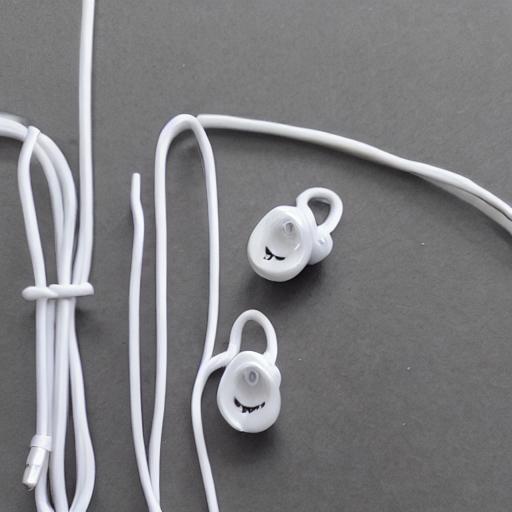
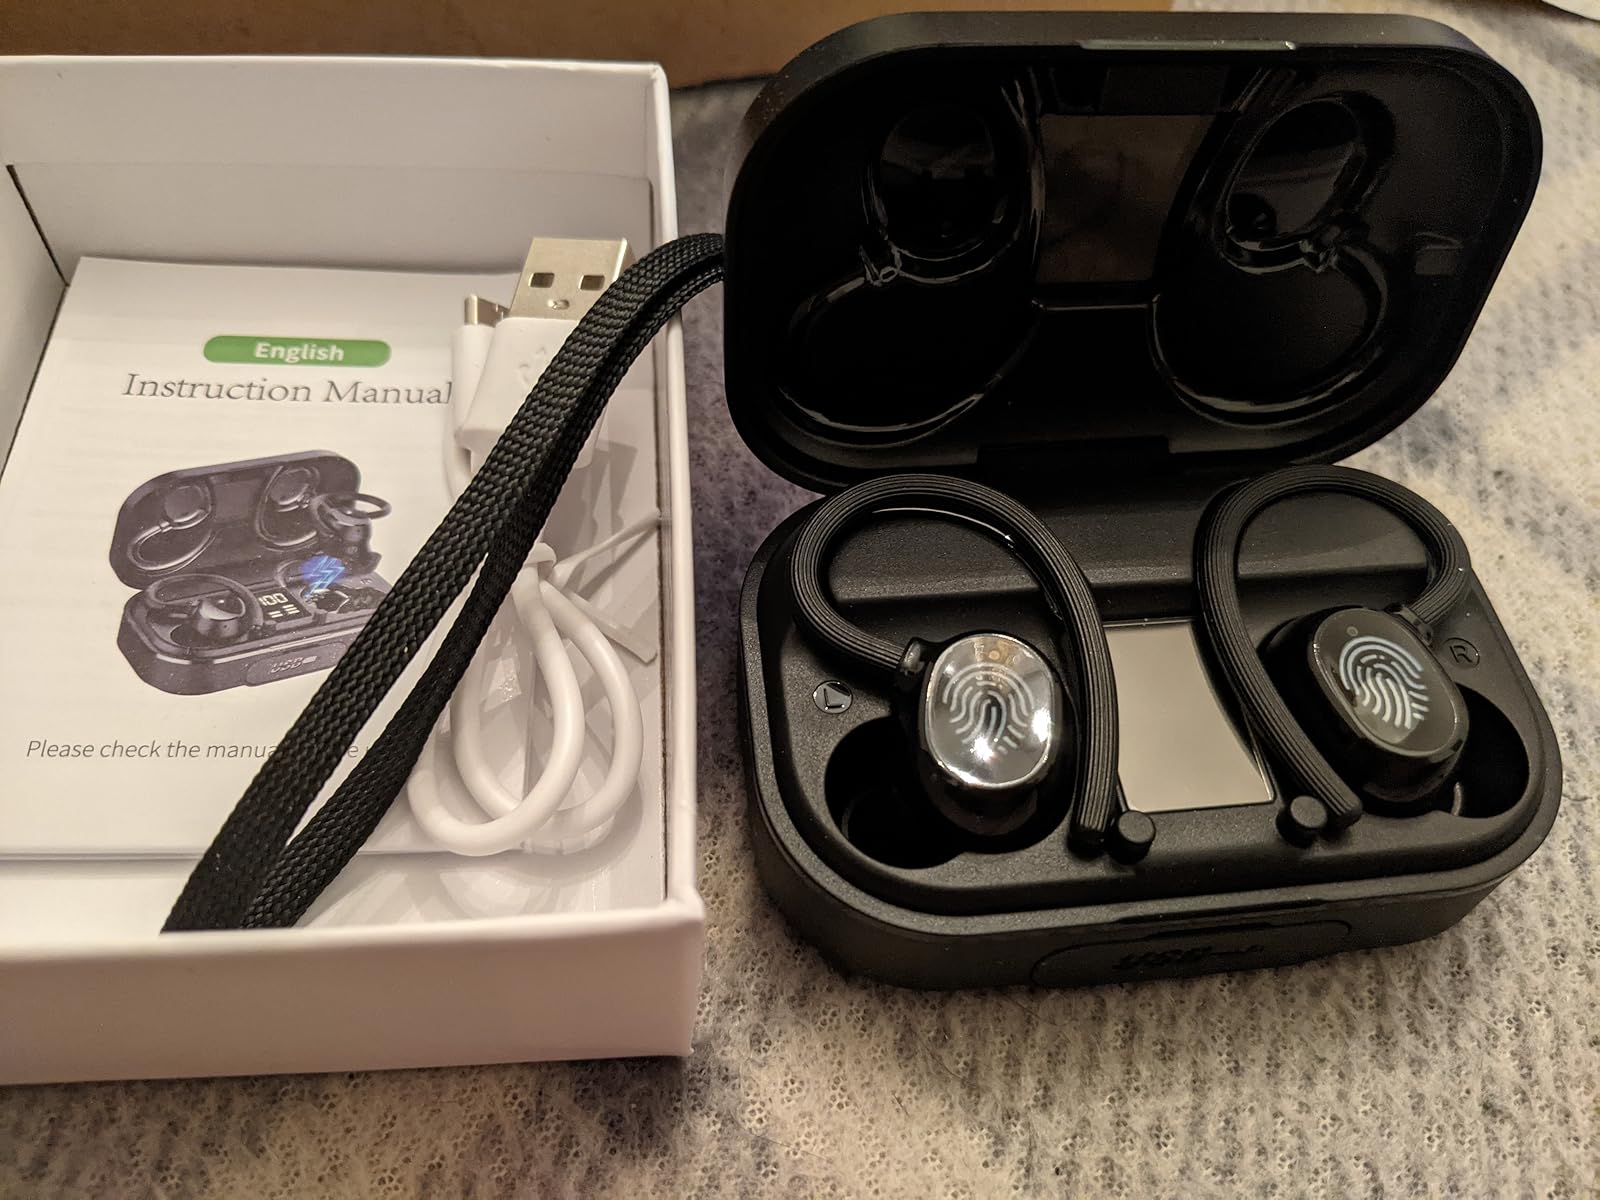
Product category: earbuds
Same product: no